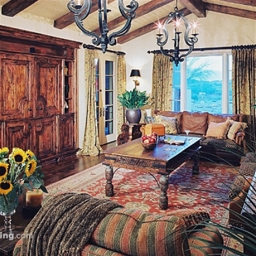
Room type: livingroom